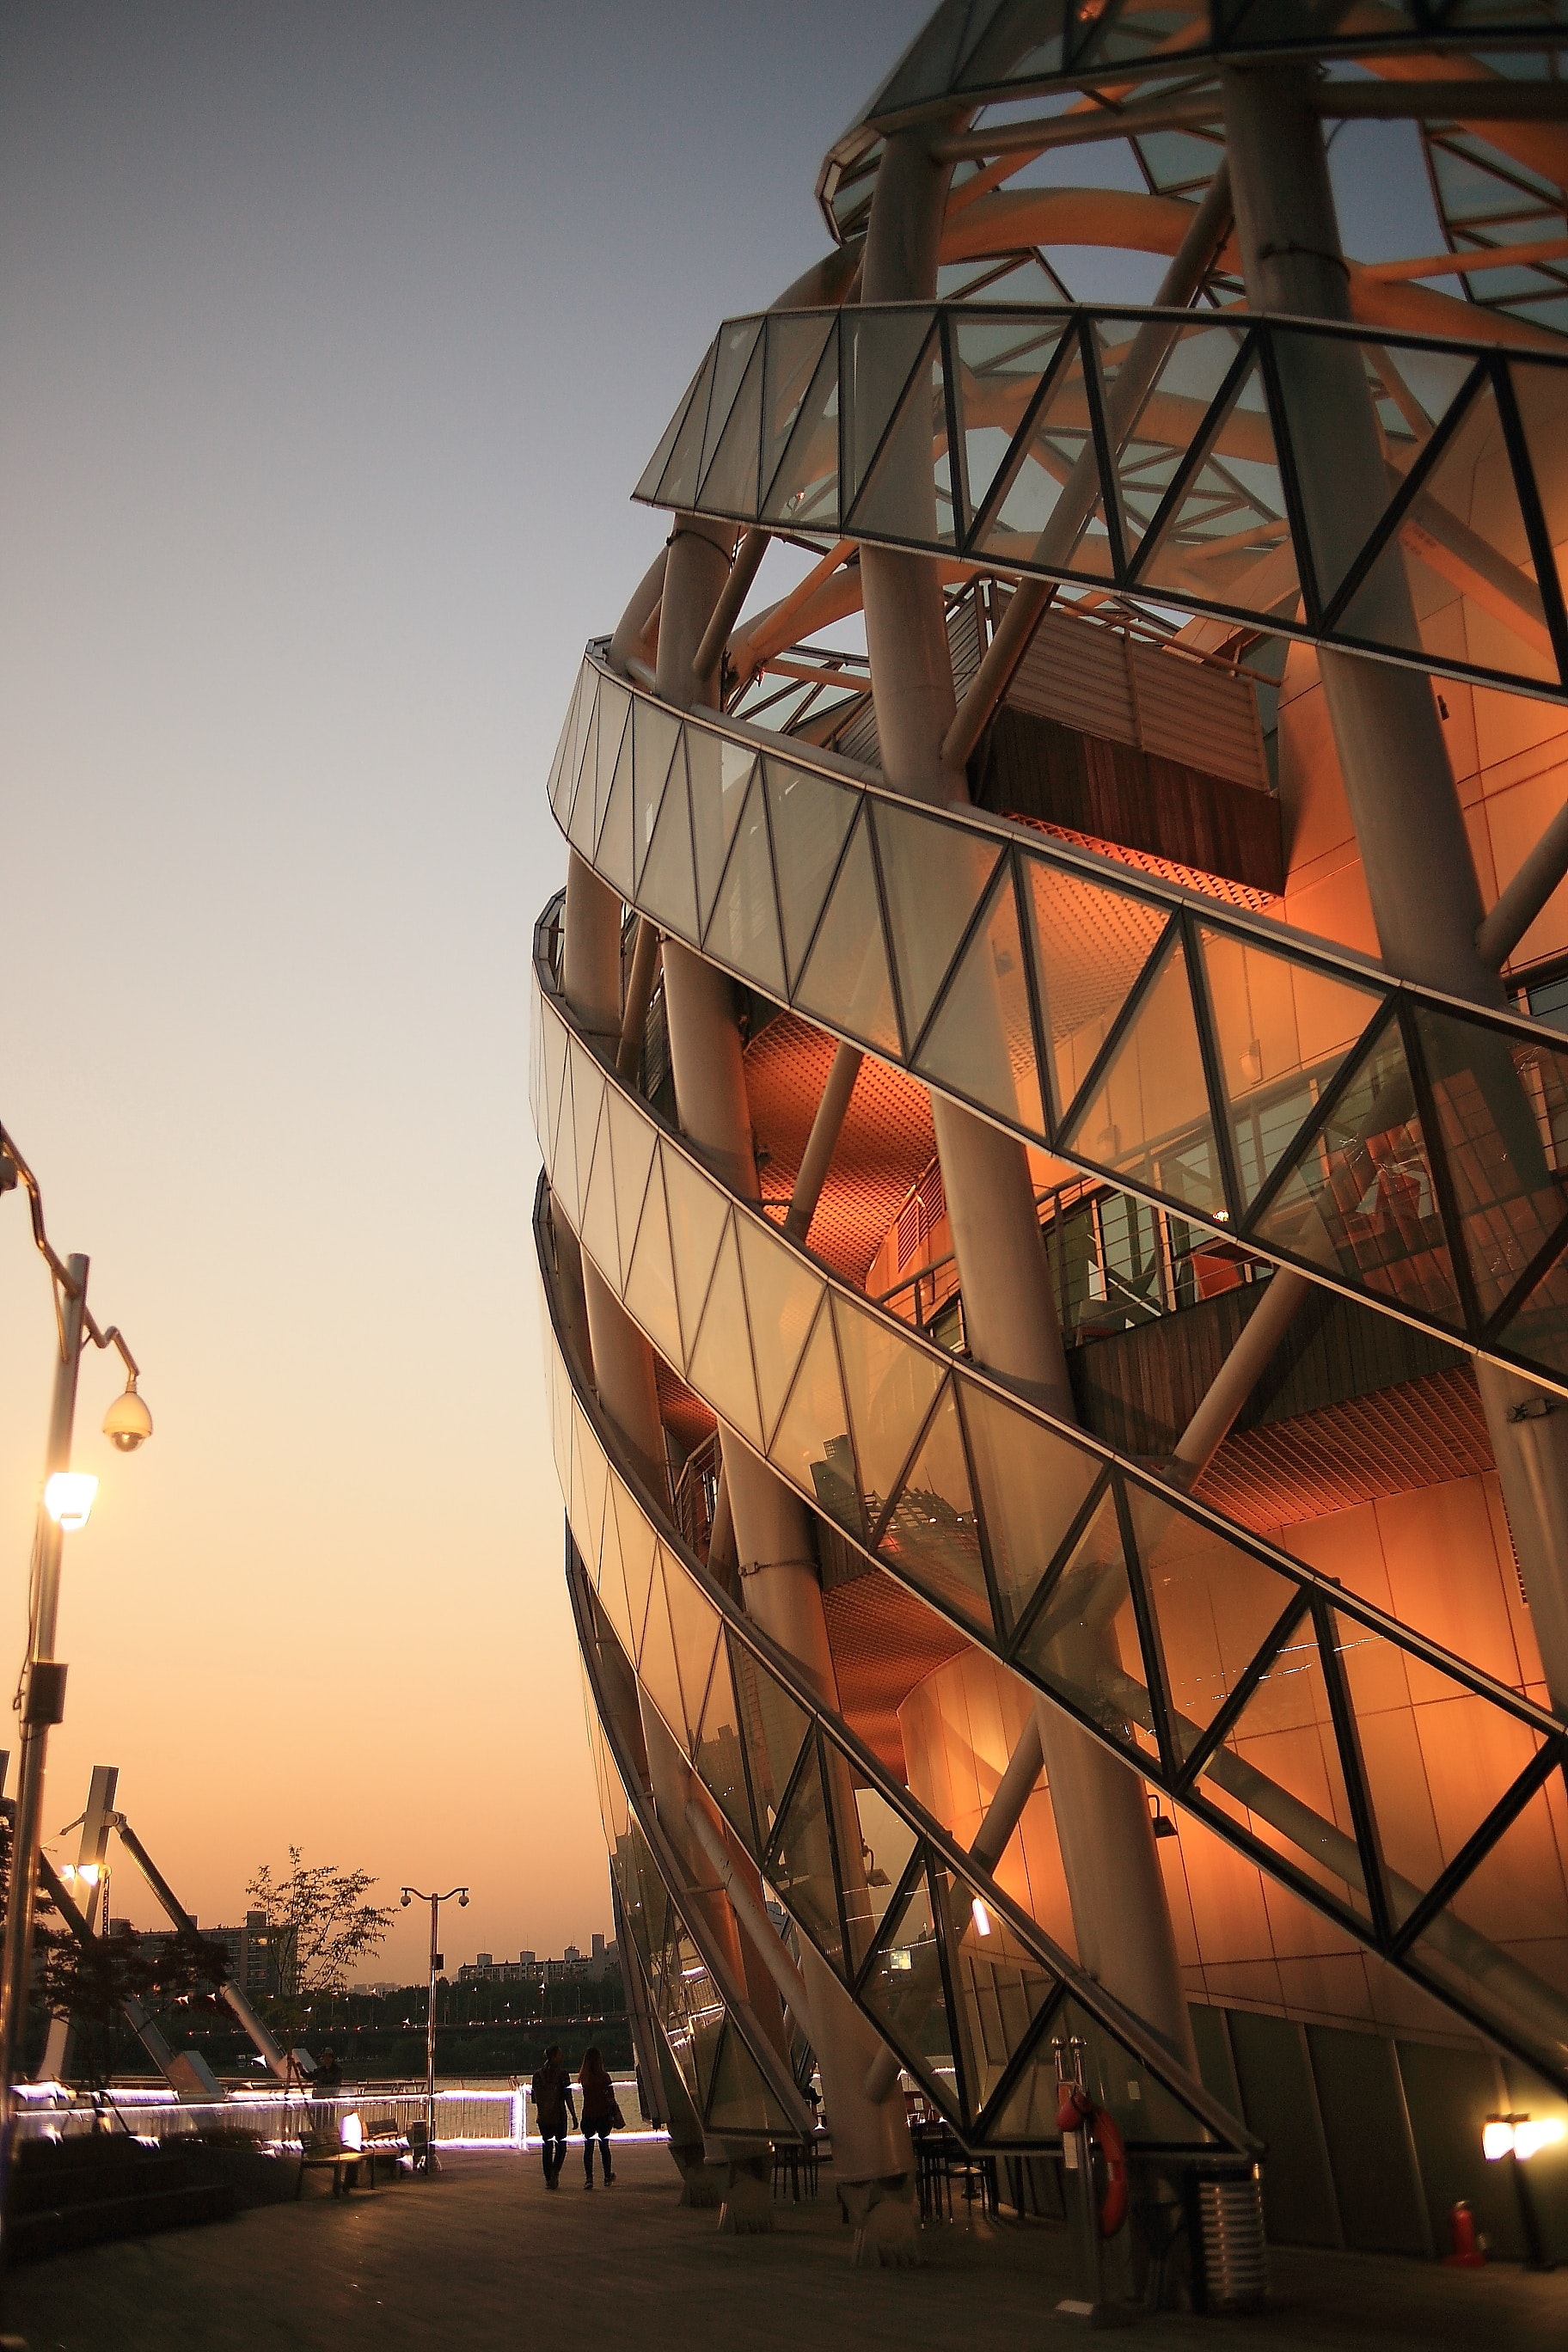
sky, architecture, urban area, city, evening, night, sunset, building, cloud, tourist attraction, metal